Angel Falls

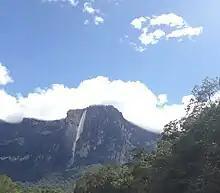

Angel Falls (Pemon: "Kerepakupai Merú" or "Parakupá Vená") is a waterfall in Venezuela.